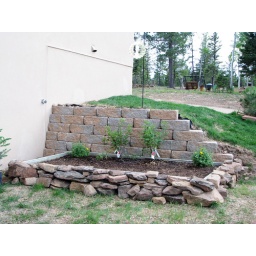
New bed by house